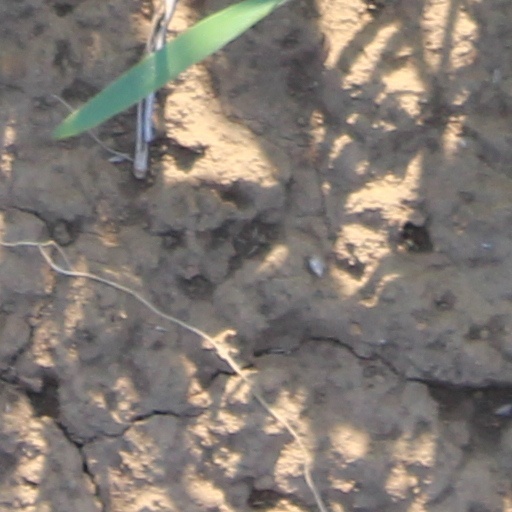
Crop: wheat